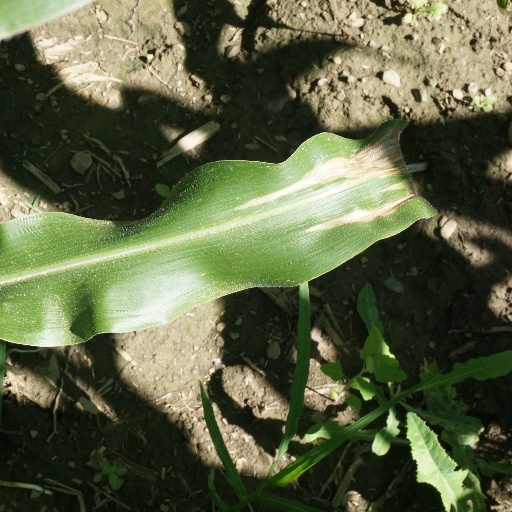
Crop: maize; corn